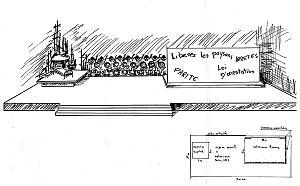
Espace scénique de la pièce ""La Révolte des tracteurs"""
Les Tréteaux d'Armor est une troupe théâtrale fondée à Brest en mai 1968 par Gérard Auffret, pour un théâtre breton populaire et qui a exercé son activité principalement en Bretagne jusqu'en 1975.